Michel Seuphor

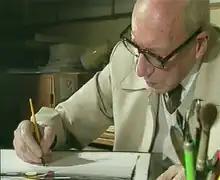
Michel Seuphor

Fernand Berckelaers (10 March 1901, in Borgerhout – 12 February 1999, in Paris), pseudonym Michel Seuphor (anagram of Orpheus), was a Belgian painter.